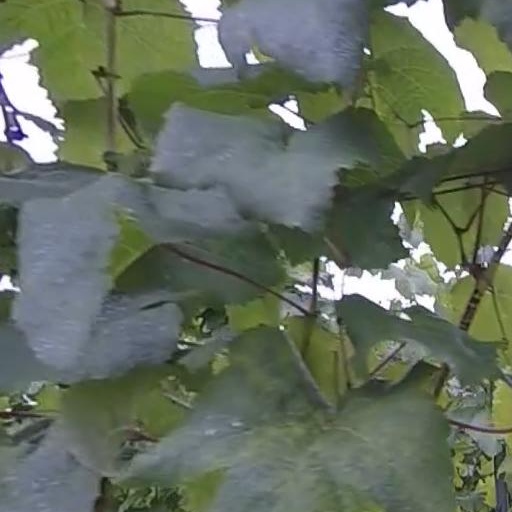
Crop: grape